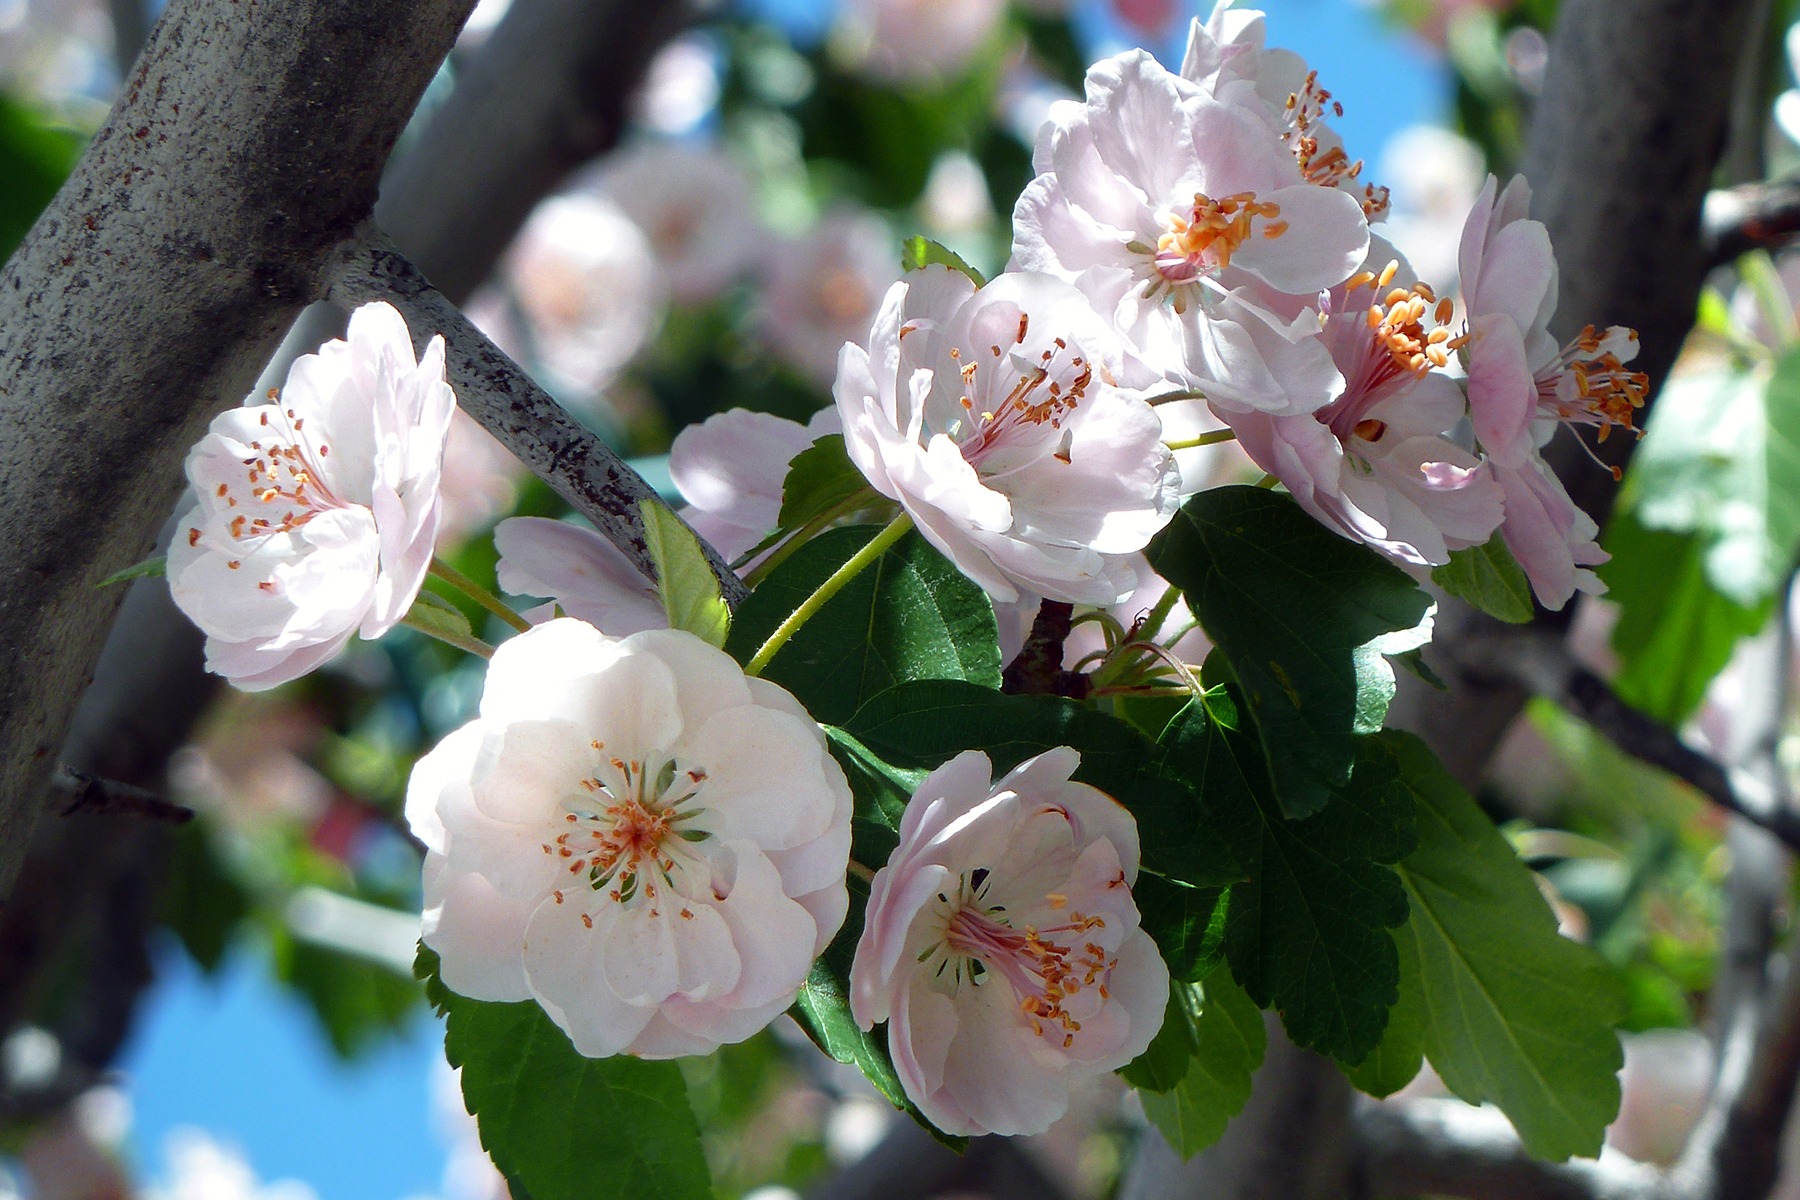
landscape, tree, nature, branch, blossom, growth, plant, white, fruit, stem, leaf, flower, petal, summer, floral, environment, foliage, decoration, pollen, food, spring, produce, colourful, grow, natural, fresh, romantic, botany, blooming, garden, pink, flora, perennial, season, botanical, life, ornament, ecology, flowers, cheerful, vivid, decorative, stems, shrub, bright, flourish, summertime, elegant, ornamental, vibrant, bud, elegance, cherry, macro photography, flowering plant, rose family, woody plant, land plant